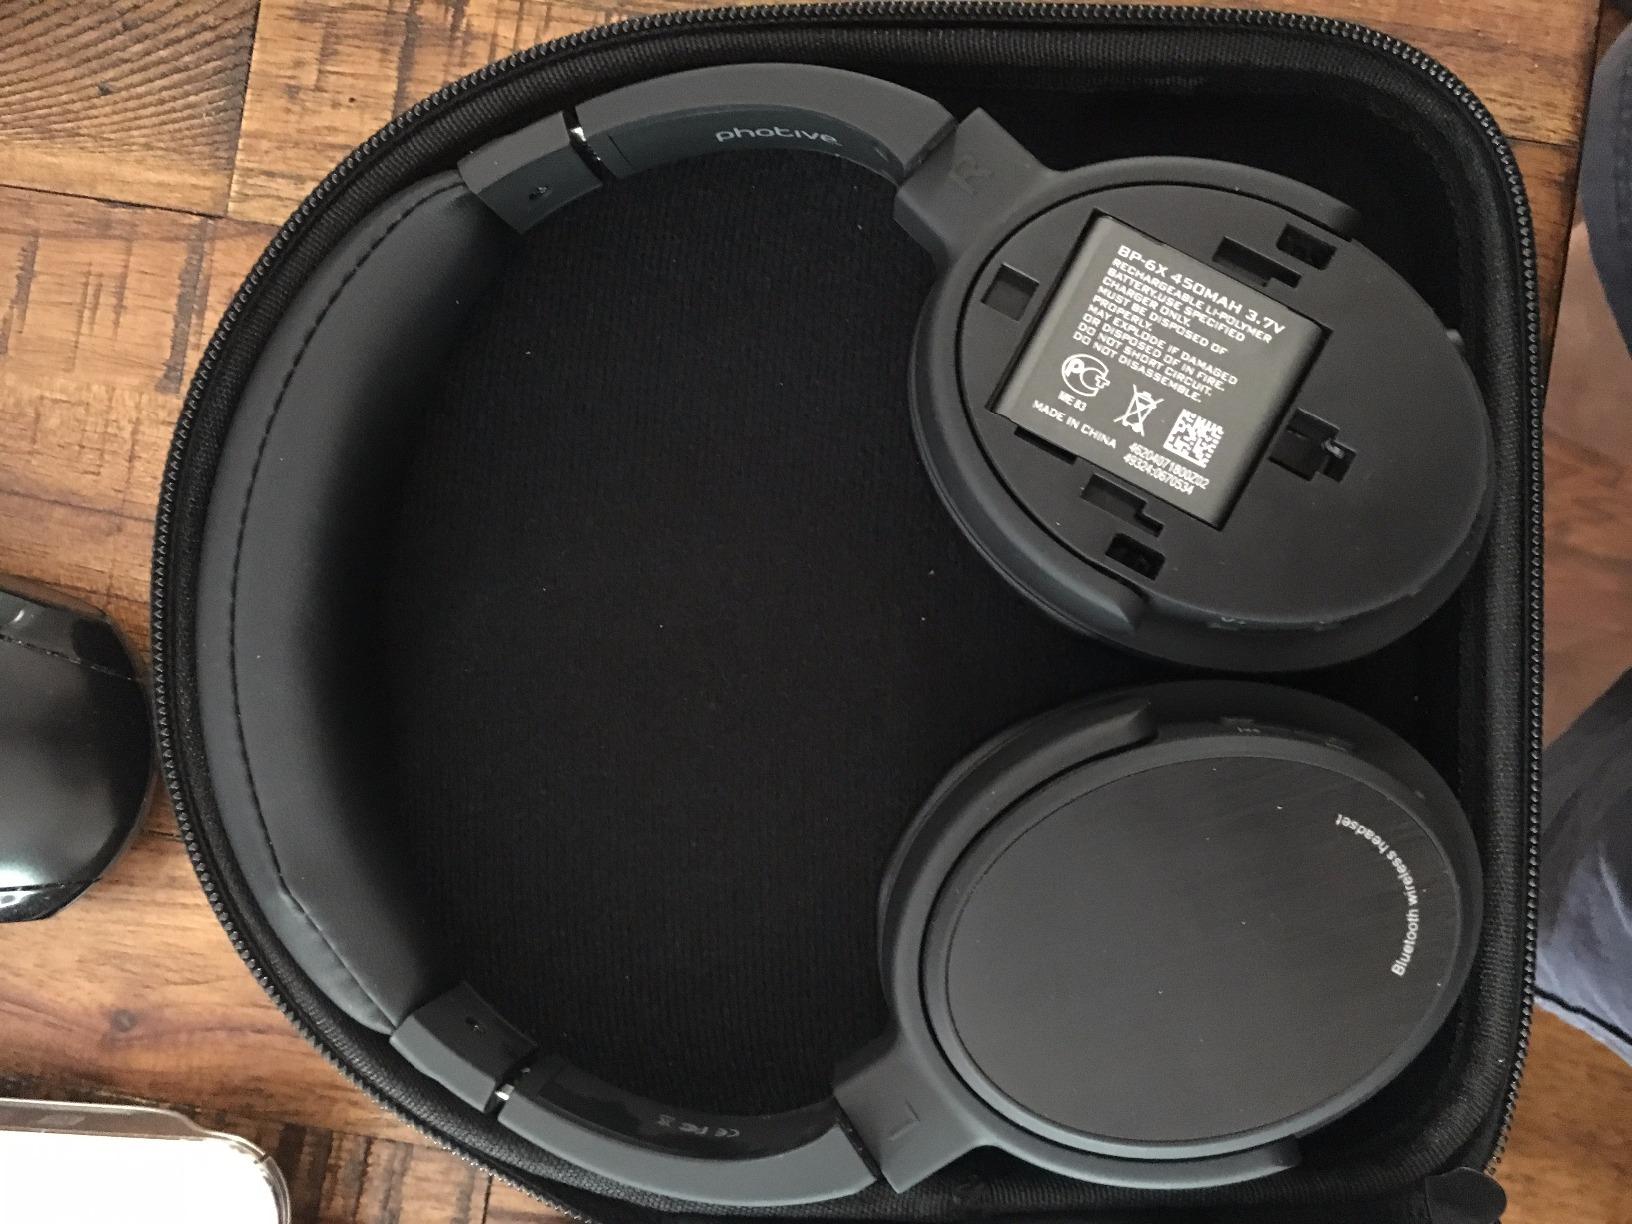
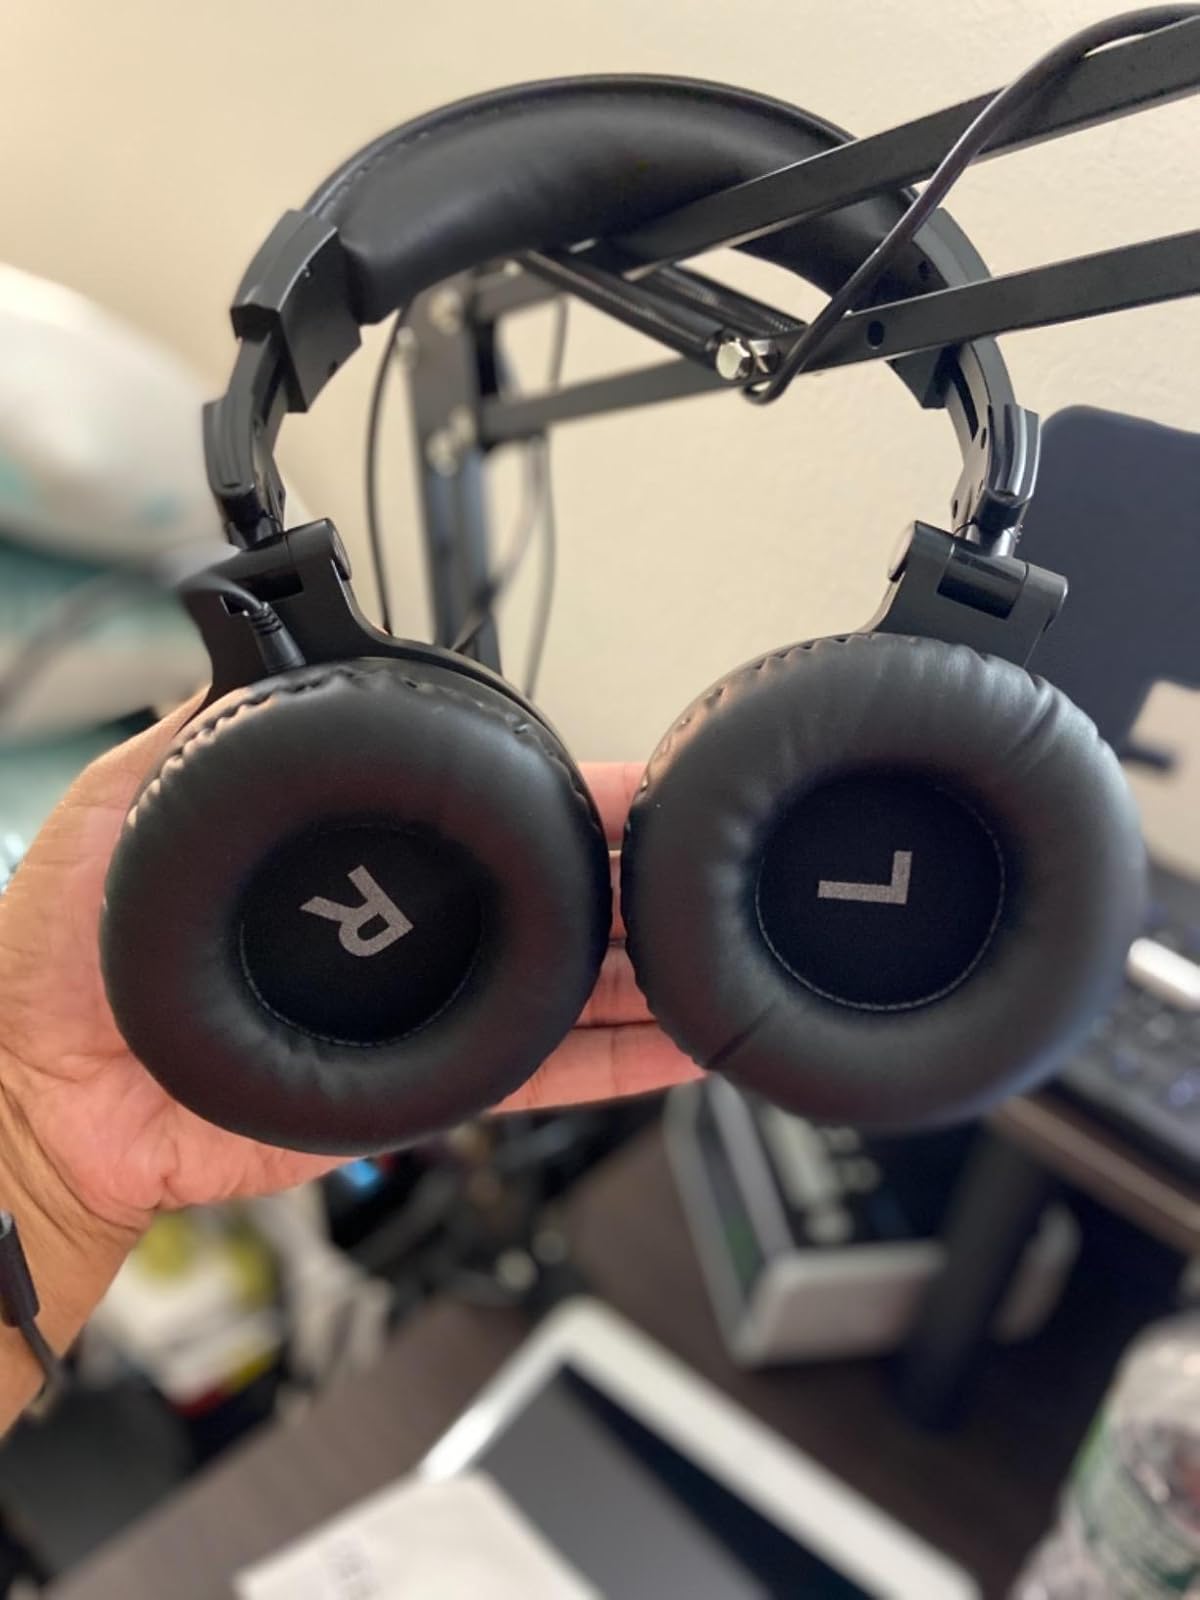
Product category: headphones
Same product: no